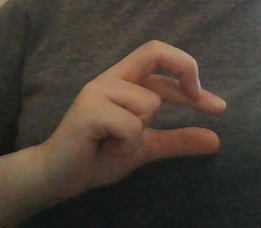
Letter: thal